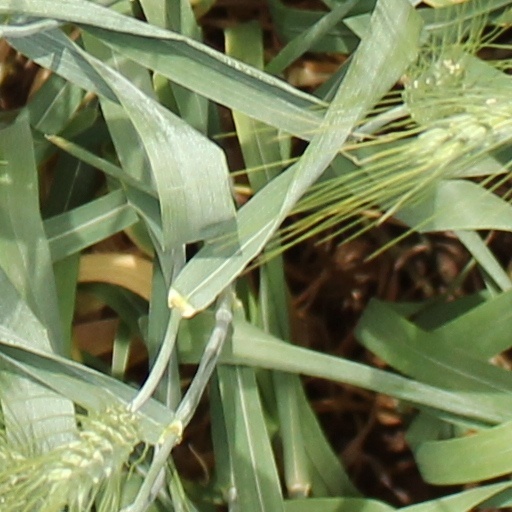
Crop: wheat